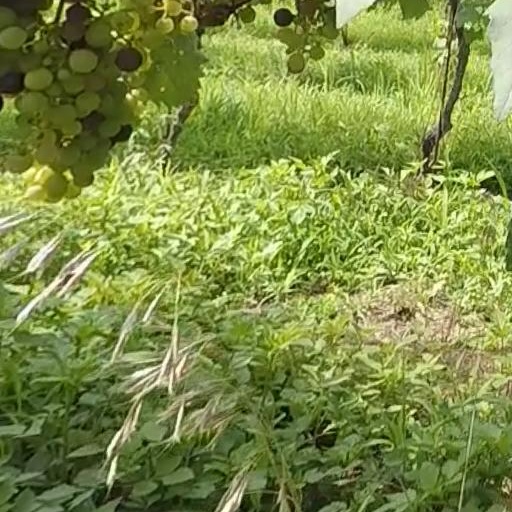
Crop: grape